Francis Cleveland

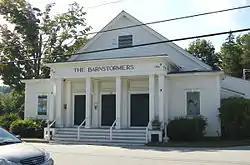
The Barnstormers Theatre in Tamworth, New Hampshire

Cleveland was a stage actor in New York City for seven years. He appeared in various performances including "Dead End" by Sidney Kingsley and "Our Town" (as Sam Craig) by Thornton Wilder on Broadway. With his wife Alice, and his producer Edward P. Goodnow, Cleveland co-founded The Barnstormers Theatre, a theatre company in Tamworth, New Hampshire, in 1931.